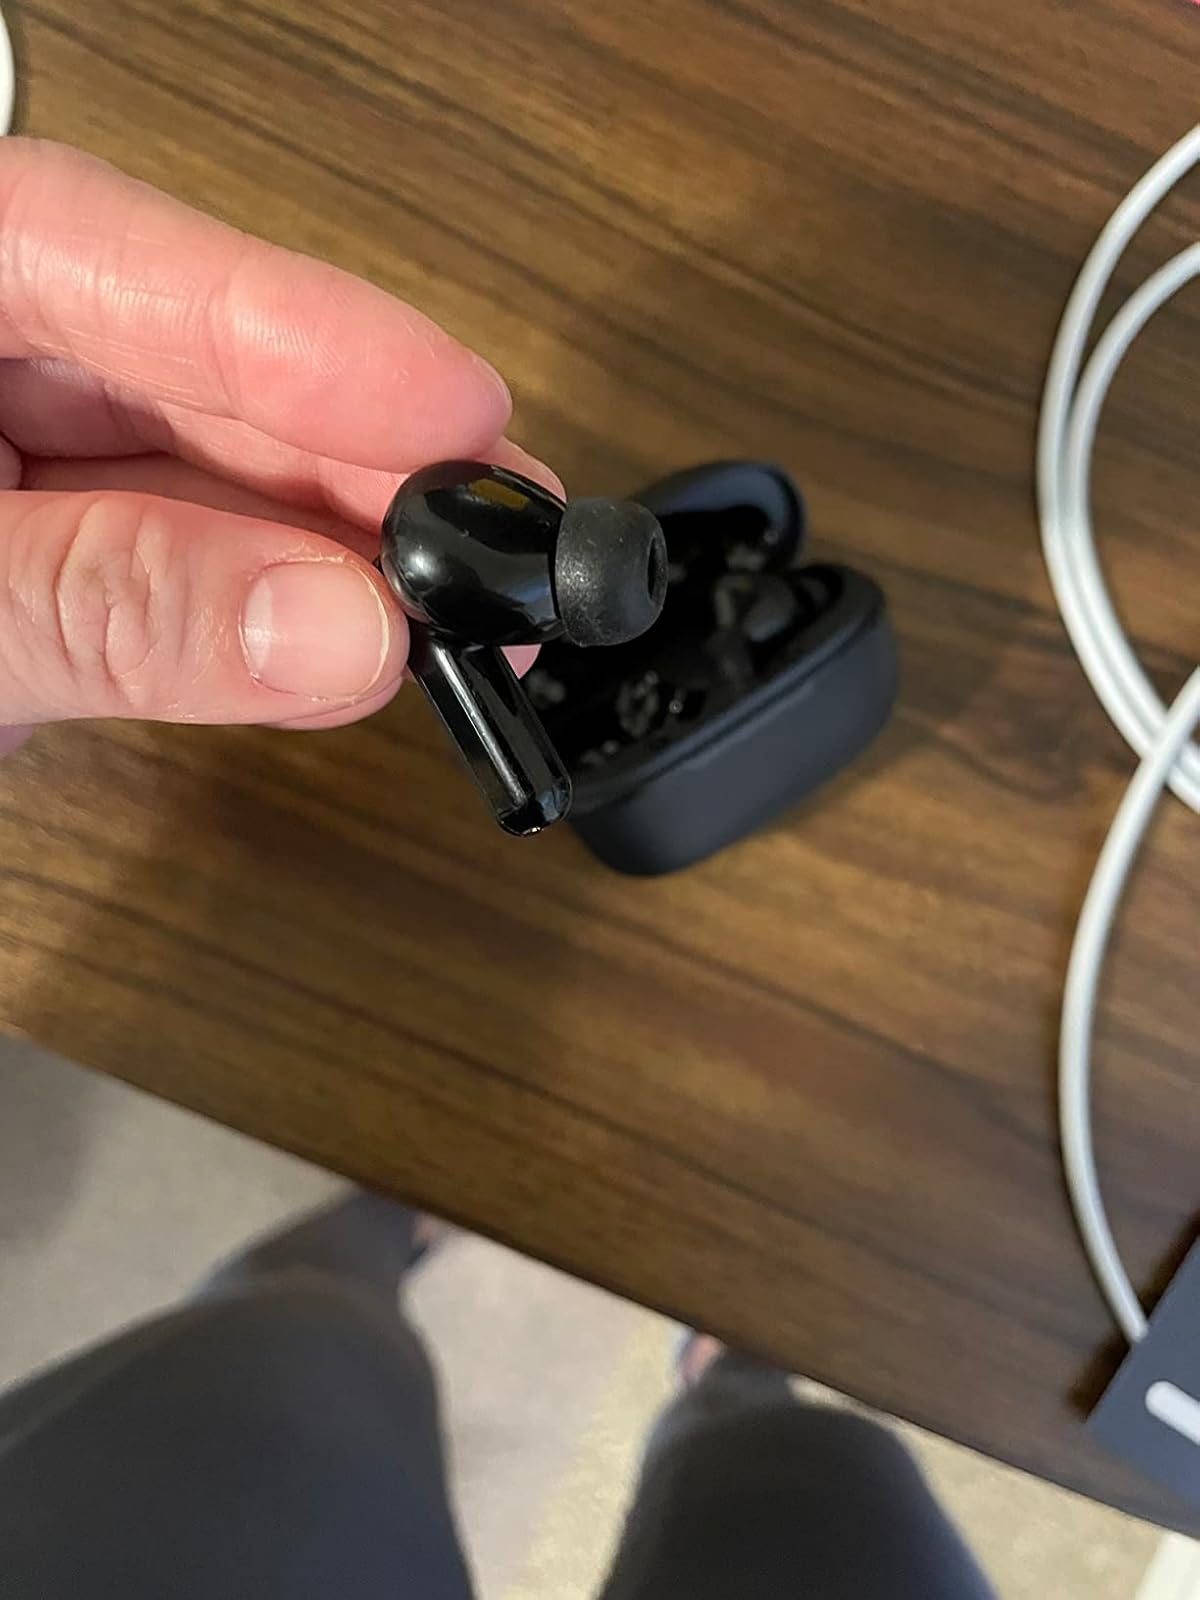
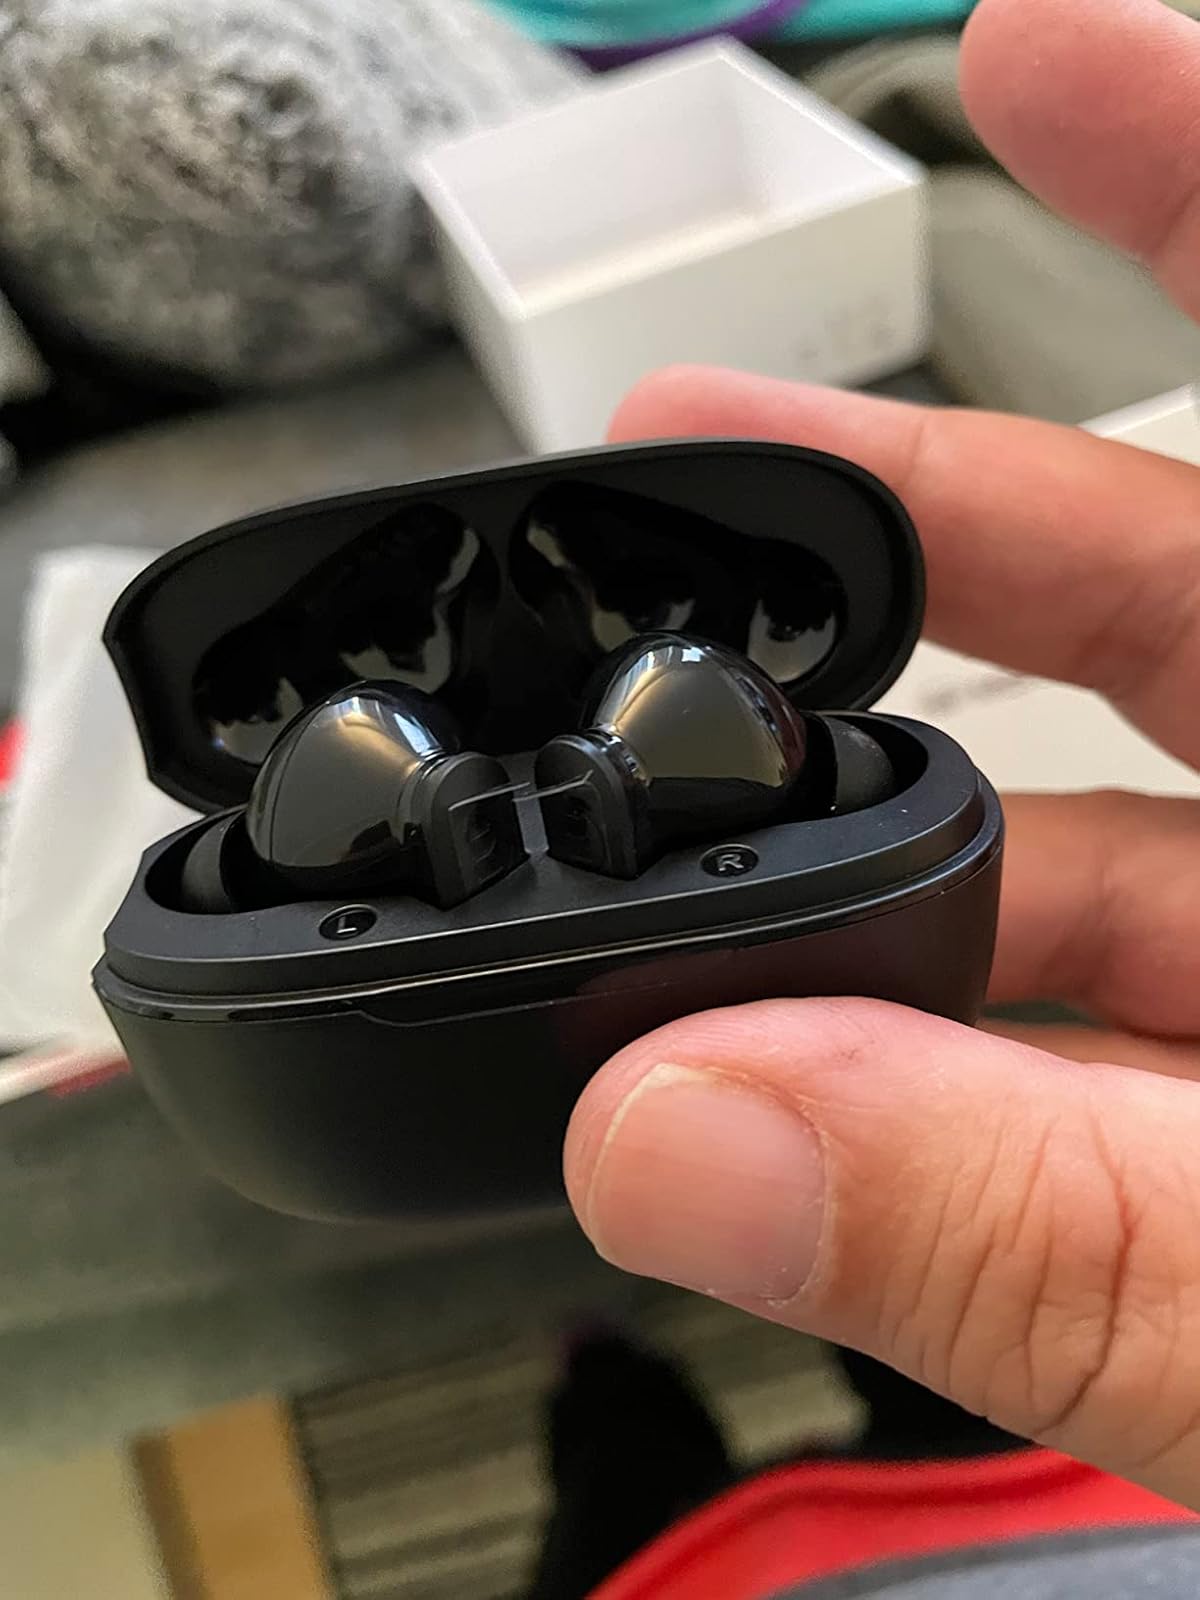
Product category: earbuds
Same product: yes